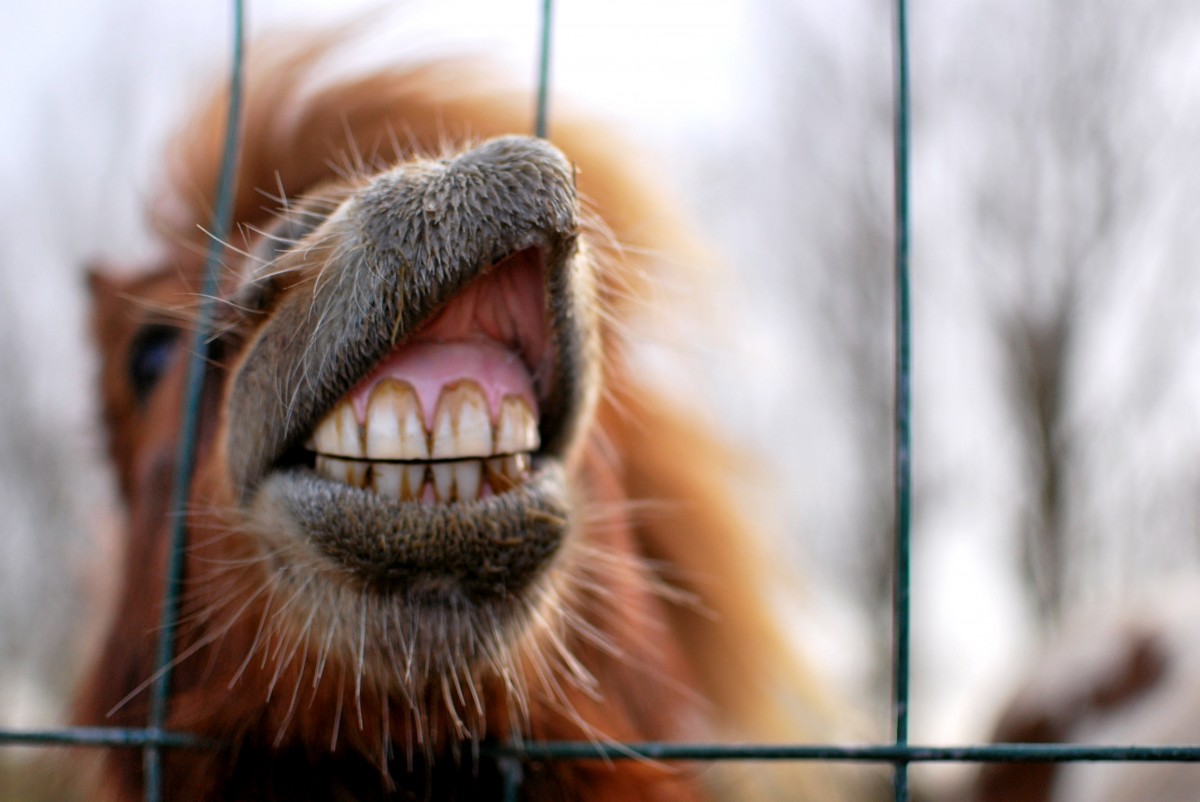
Tags: fur, mammal, facial expression, yawn, close up, human body, nose, whiskers, eye, organ, tooth, emotion